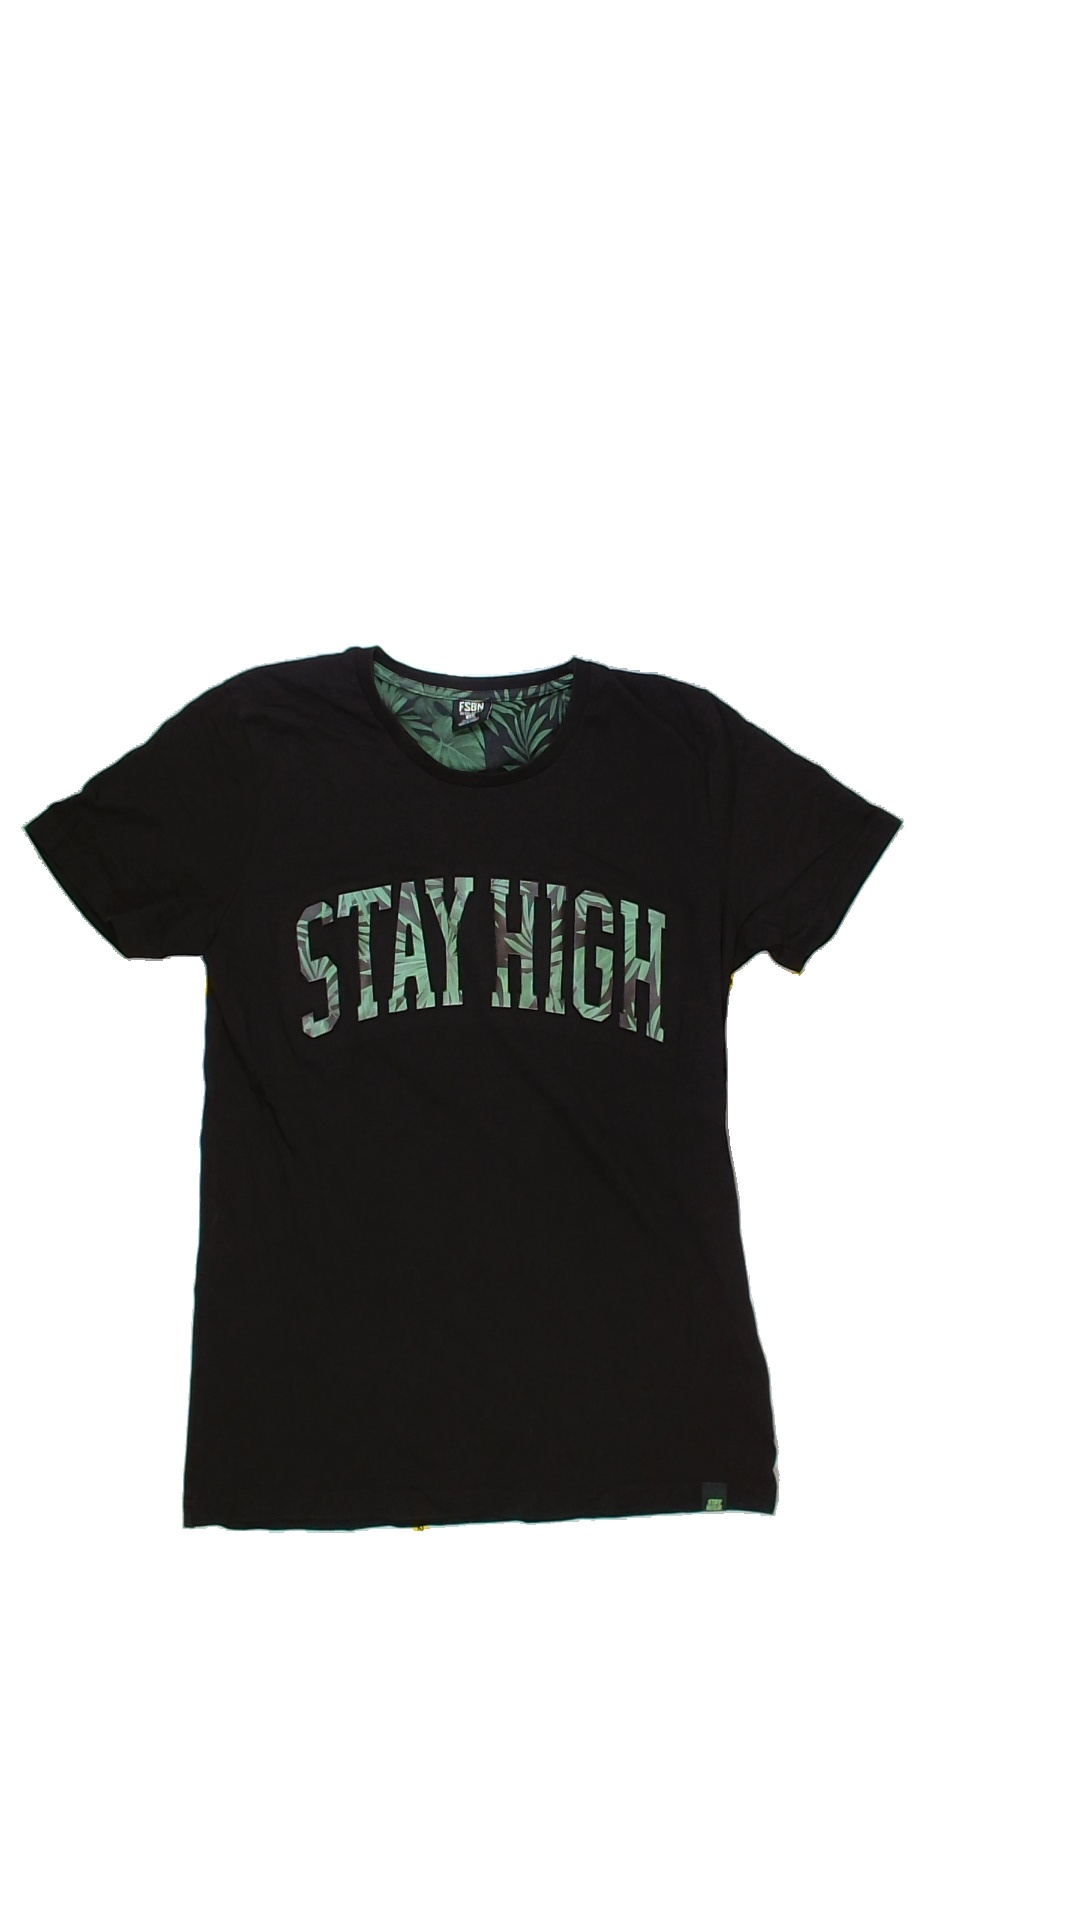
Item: T-shirt (Ladies)
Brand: Not Applicable
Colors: Black
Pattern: Logo print
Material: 100%cotton
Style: No trend
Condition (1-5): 5
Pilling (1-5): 5
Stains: No
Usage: Reuse
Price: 50-100